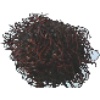
Label: Rambutan 1